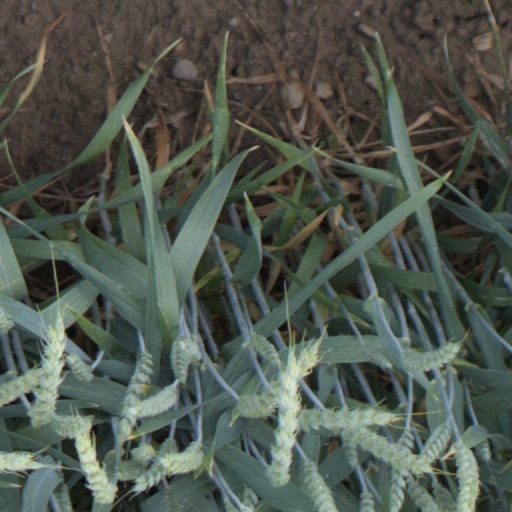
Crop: wheat